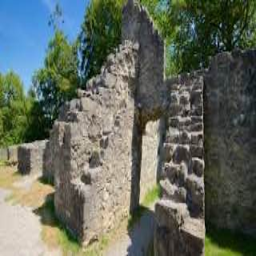
Schellenberg Castle